Steve Kaufmann

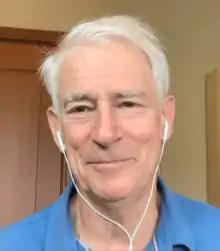
Kaufmann in 2020

Steve Kaufmann (born October 8, 1945) is a Canadian internet personality known for his language-learning content on YouTube, and his online language-learning platform LingQ, which he co-founded.